Royce West

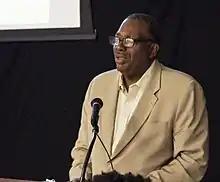
West giving a speech in 2018

West was born in Annapolis, Maryland. He earned a Bachelor of Arts and Master of Arts in sociology from the University of Texas at Arlington. As an undergraduate, he was initiated into the Omega Psi Phi fraternity. West then earned a Juris Doctor from the University of Houston Law Center.